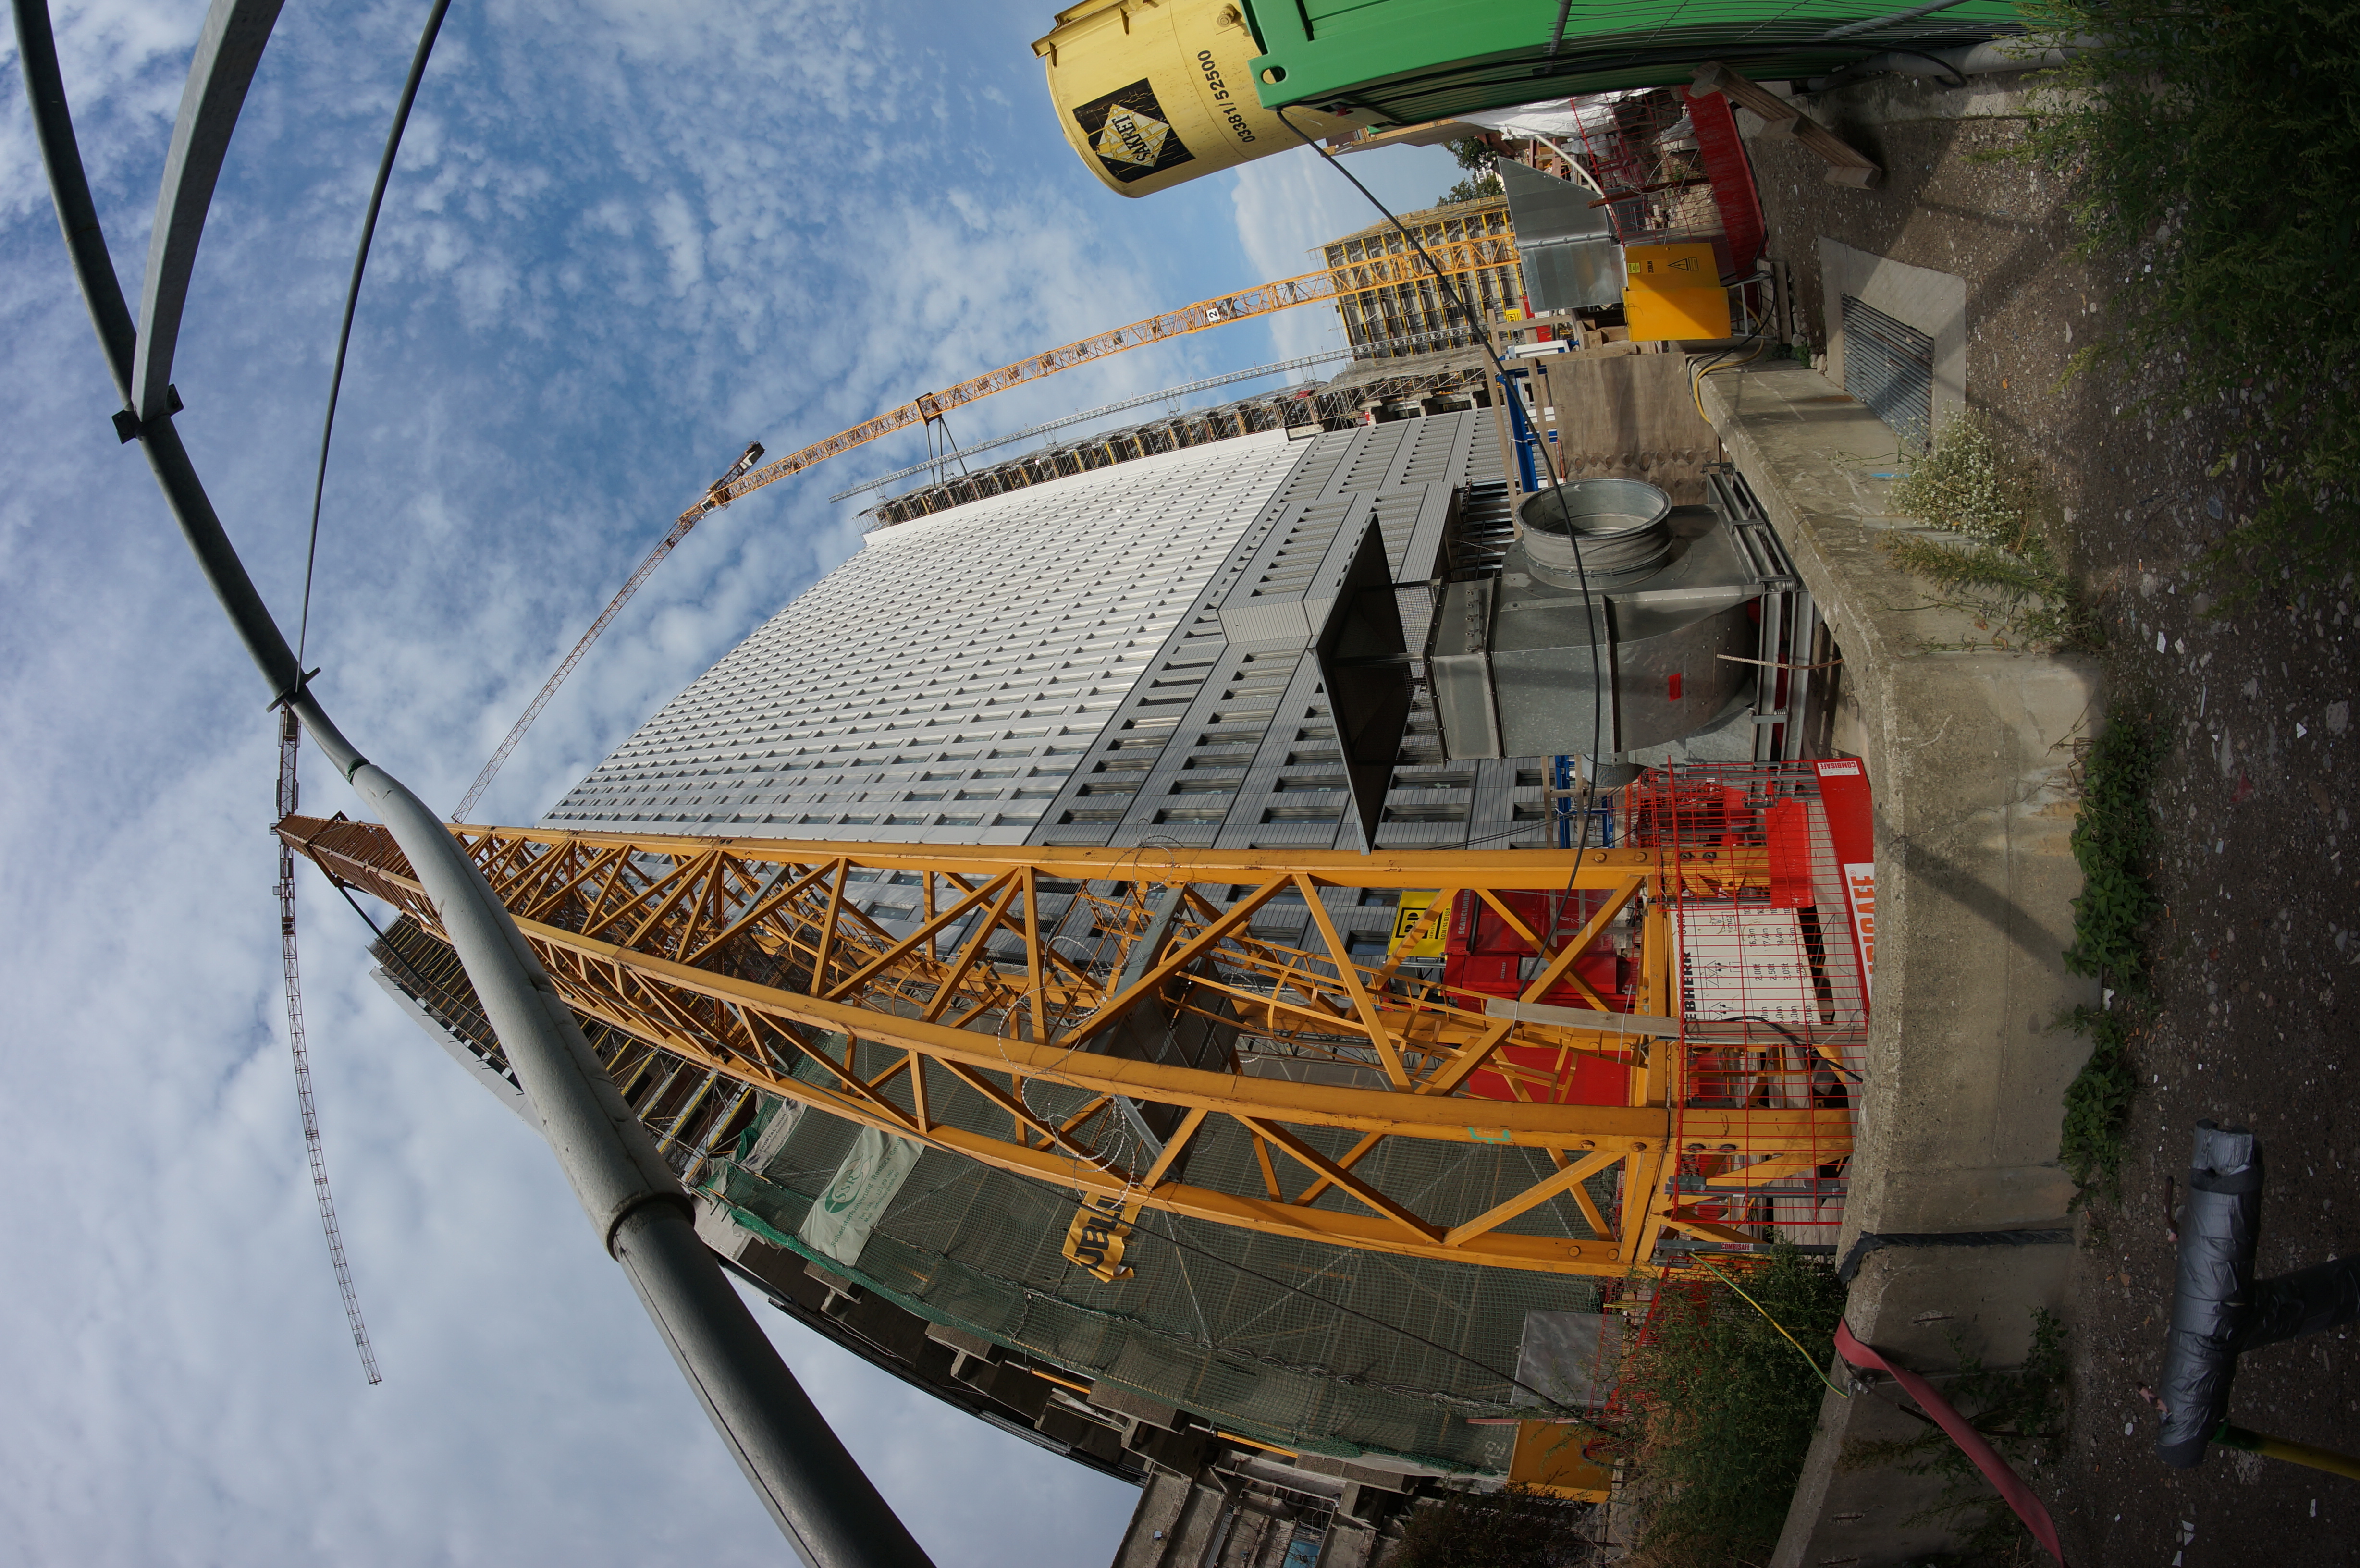
transport, vehicle, 2015, germany, deutschland, berlin, walimex, samyang, sony, dome, nex, nex6, lenstagged, steffenzahn, walimex8mm, 8mm, charite